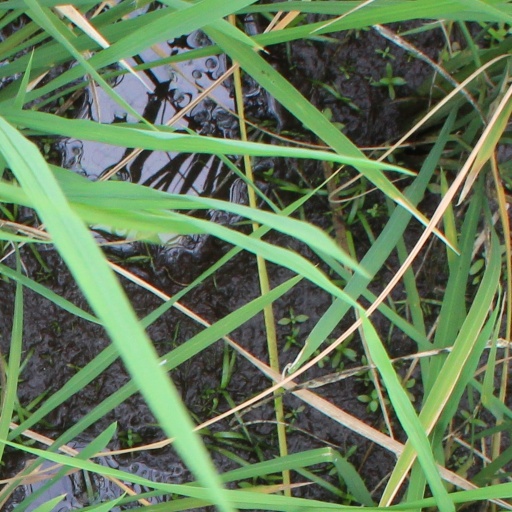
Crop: rice